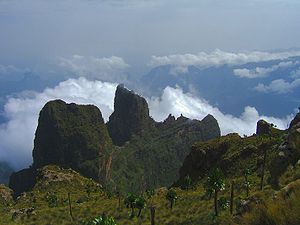
Semienbjergene
Semienbjergene
Semienbjergene er en bjergkæde, der ligger i det nordlige Etiopien nordøst for byen Gonder. Det er et verdensarvsområde, der blandt andet omfatter nationalparken Semienbjergene. Bjergområdet har plateauer som dale og tinder. Den højeste top, som også er Etiopiens højeste bjerg, er Ras Dashen på 4.543 m; andre toppe er Biuat på 4.437 m og Abba Yared på 4.460 m.